D-Generation X

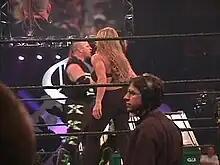
Road Dogg with X-Pac's on-screen girlfriend Tori

By January 2000, Triple H had dubbed himself "The Game", after stating he was above the top of the wrestling world (as in not merely the "best in the game", but in fact "the game" itself) and was nicknamed "The Cerebral Assassin" by Jim Ross. On the January 3 episode of "Raw Is War", Triple H defeated Big Show to win his third WWF Championship.